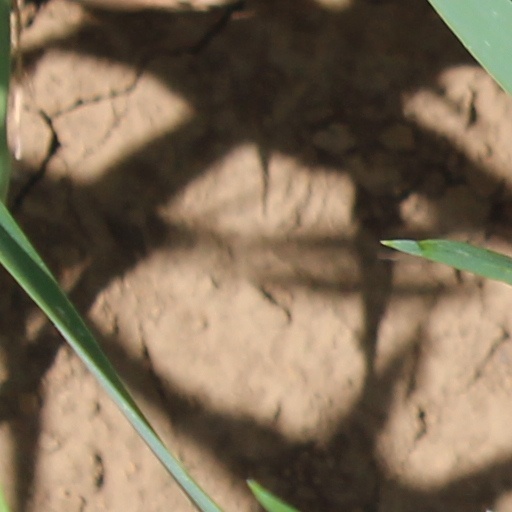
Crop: wheat